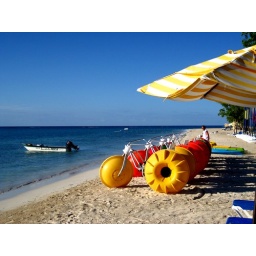
Early morning sunrise over the beach in westmoreland Jamaica. A picture of some of the water bikes early in the morning.